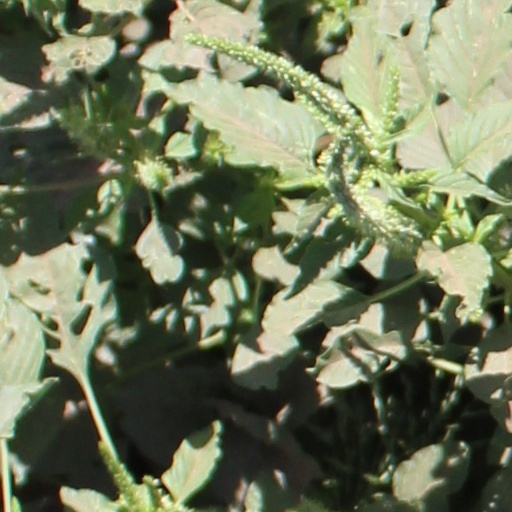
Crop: wheat